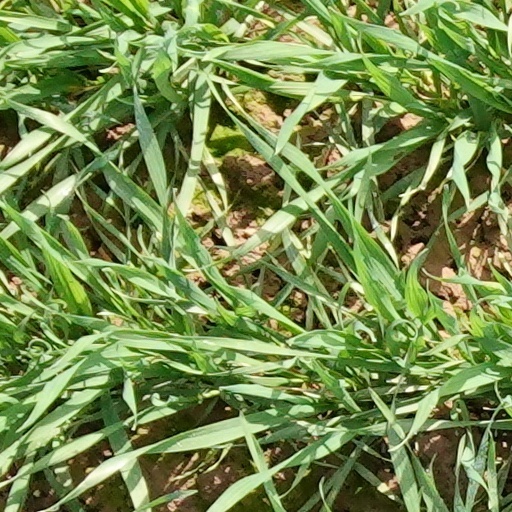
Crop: wheat